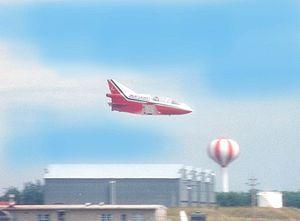
Le BD-5 conçu par l'américain Jim Bede est un avion monoplace de sport destiné à la construction amateur qui a connu un succès commercial considérable avec plus de 5000 kits et plans construits à partir de 1971. Quelques centaines seulement furent construits, Bede Aircraft Inc se révélant incapable de fournir à ses clients une motorisation adaptée. Le BD-5 a donné naissance à une version à réaction BD-5J, utilisé par James Bond dans le film Octopussy et consacré par le Livre Guinness des records comme le plus petit avion à réaction au monde.